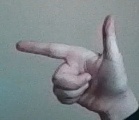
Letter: yaa